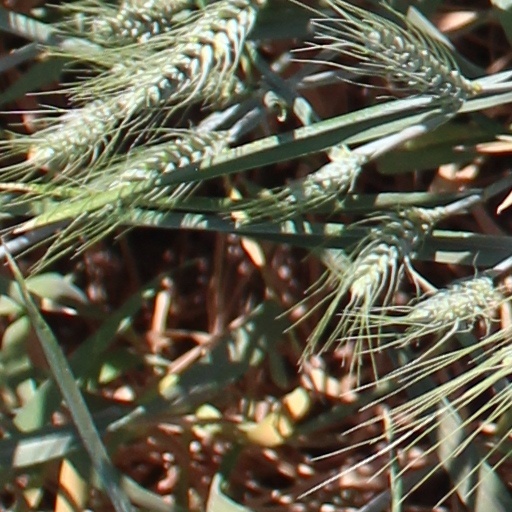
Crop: wheat